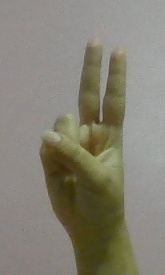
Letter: taa